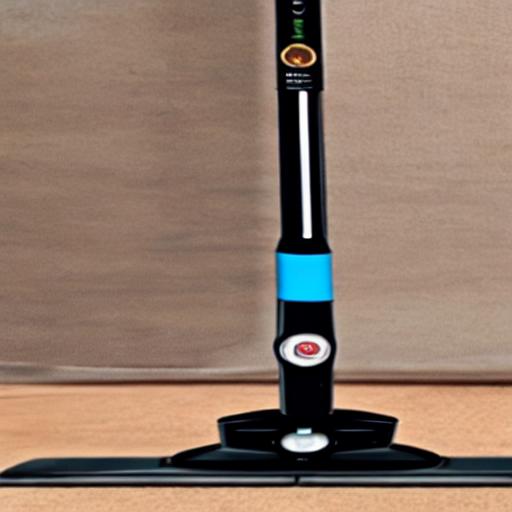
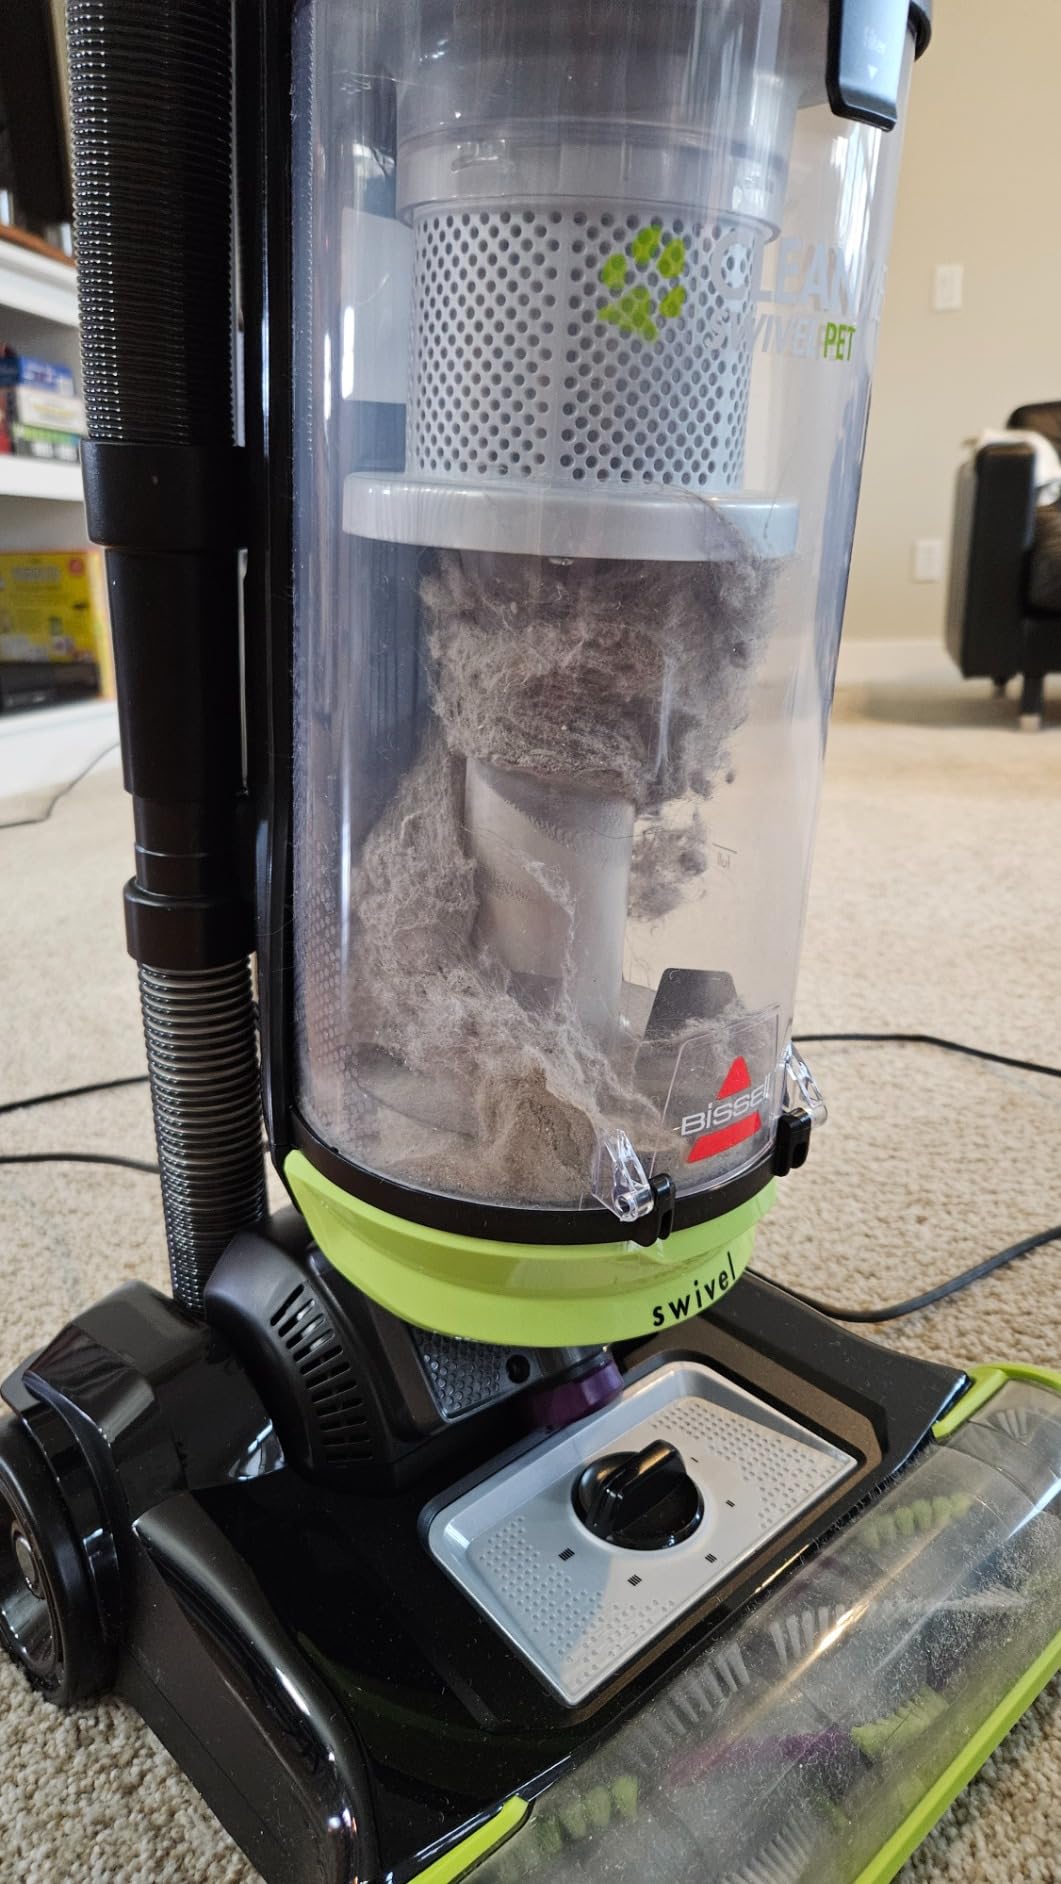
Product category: items_vacuum
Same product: no